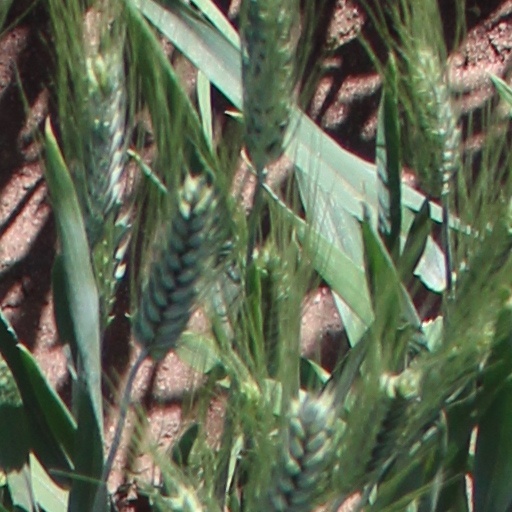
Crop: wheat